Mark Glanville

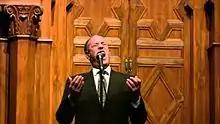
Glanville performing a Yiddish Winterreise

A second programme of Yiddish song Di Sheyne Milnerin – A Yiddish Die Schöne Müllerin was released on the Nimbus label in 2012 and performed live at Symphony Space, New York City in 2011 and St John's, Smith Square in October 2012. Glanville returned to the Kennedy Center in March 2016 to perform songs by Salomon Sulzer for Pro Musica Hebraica in the programme, 'Wandering Stars'.